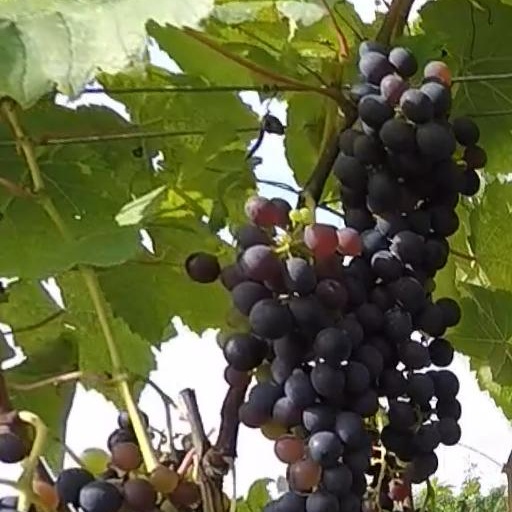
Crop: grape